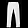
Label: Trouser